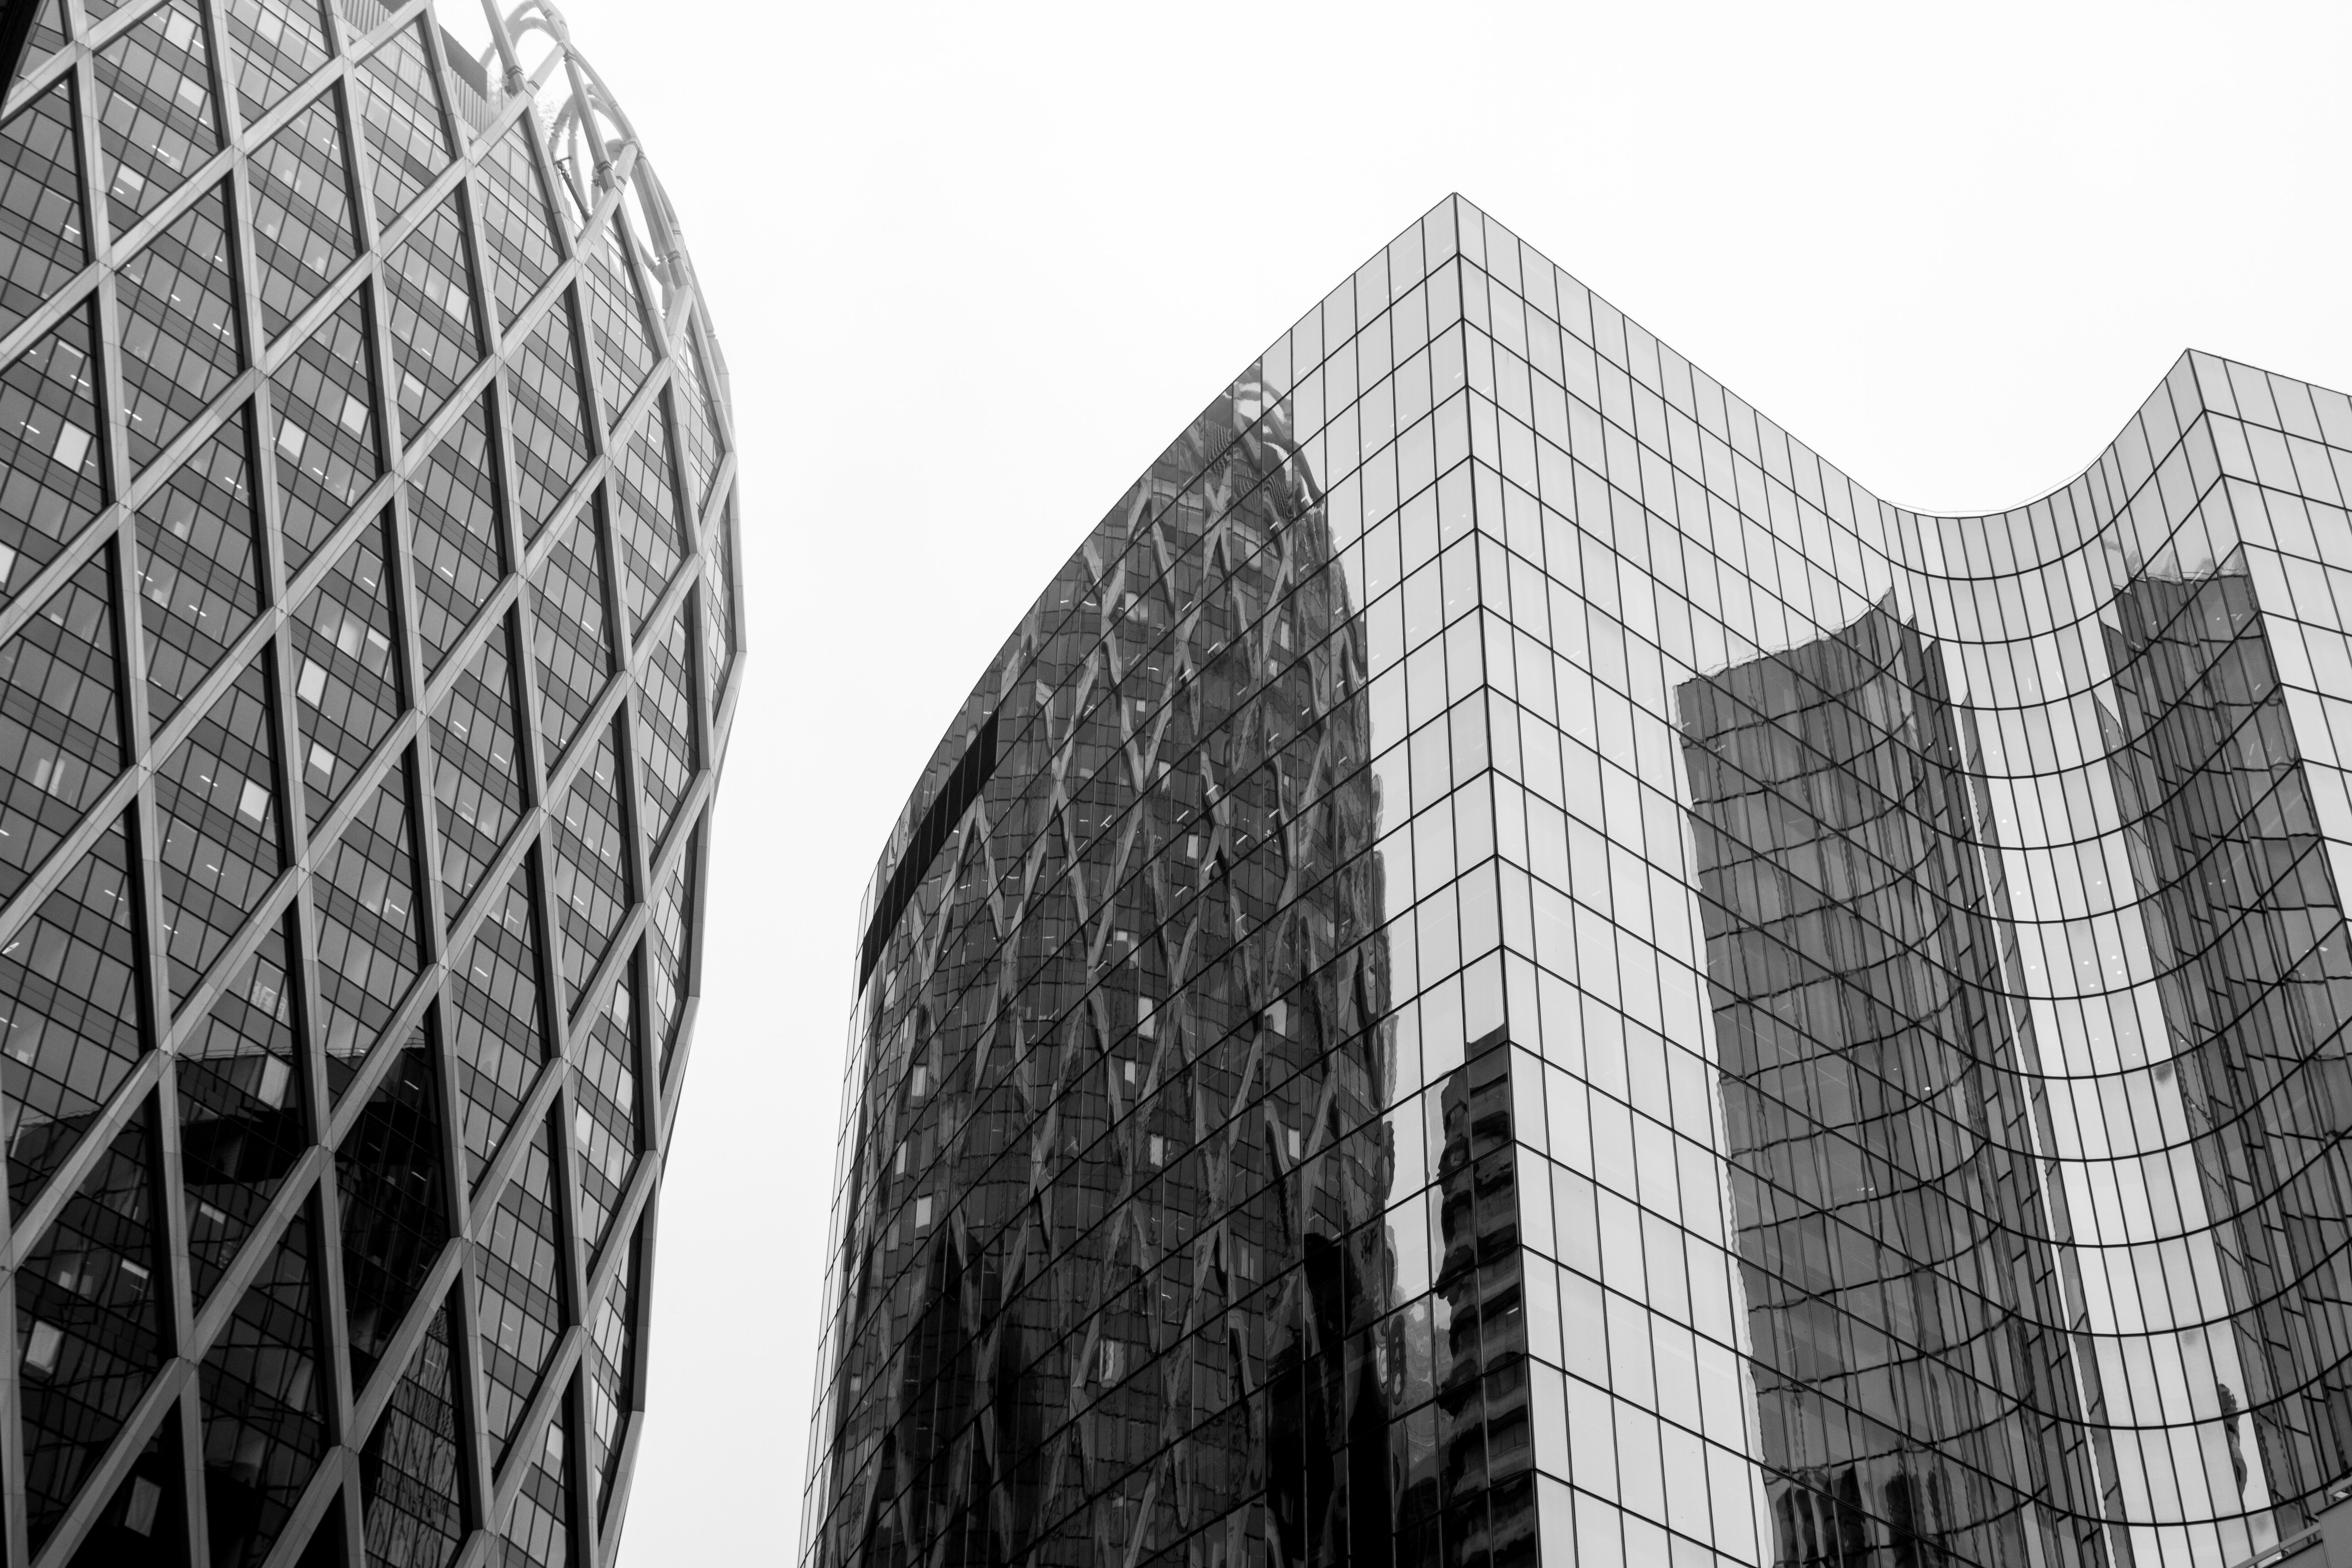
white, skyscraper, architecture, urban area, metropolitan area, tower block, black and white, daytime, building, metropolis, monochrome photography, landmark, city, human settlement, monochrome, commercial building, tower, corporate headquarters, sky, headquarters, line, symmetry, facade, real estate, photography, brutalist architecture, downtown, condominium, pattern, style, mixed use, glass, urban design